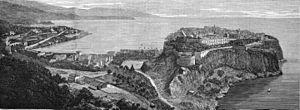
Lavrenti Avksentievitch Seriakov né 1824 et mort en 1881 est un peintre et graveur russe.
Charles Theuret, né le 26 mars 1822 à Vars dans la Haute-Saône et décédé à Monaco le 11 novembre 1901, est un évêque catholique français, premier évêque de Monaco de 1878 à 1901.
Monaco est actuellement une principauté indépendante. L'histoire qui la lie aux Grimaldi dure depuis 1297.